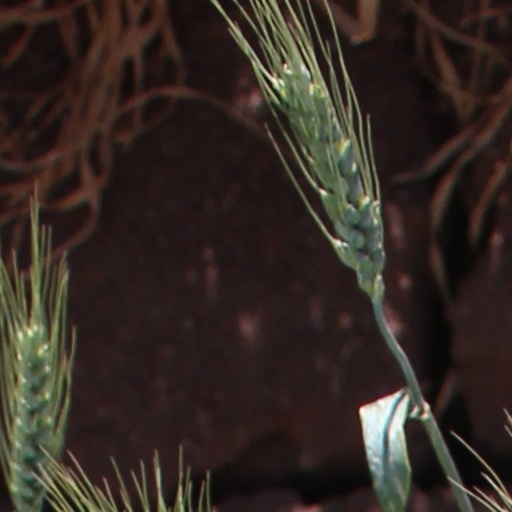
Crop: wheat